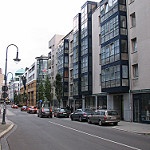
Scene: Outdoor